Transurbano

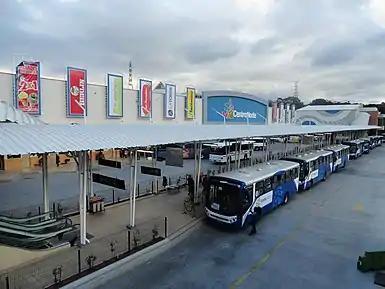
Transurbano buses at Centra Norte

The following is a list of routes that mainly serve the town of Santa Catarina Pinula from Guatemala City.